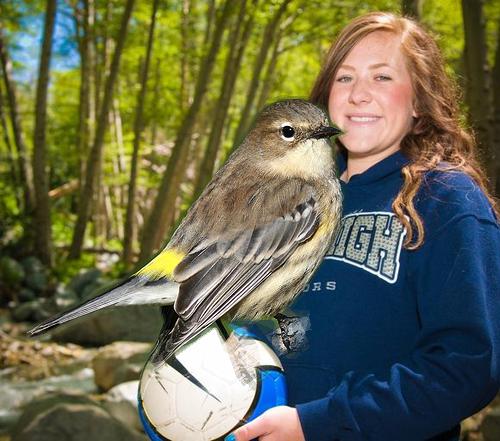
Bird species: Myrtle_Warbler
Bird type: landbird
Background: land